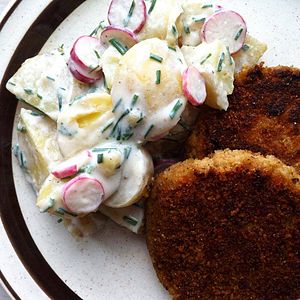
Veganisme
Karbonader af sojagranulat-produktet Soy4You med kartoffelsalat.
Veganisme betegner såvel den praksis udelukkende at indtage vegetabilske fødevarer som en grundlæggende filosofi samt måde at leve på, hvor der tages afstand fra udnyttelse af dyr til føde, tøj og andre formål.